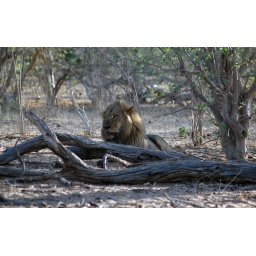
A male lion watching over a dead elephant.